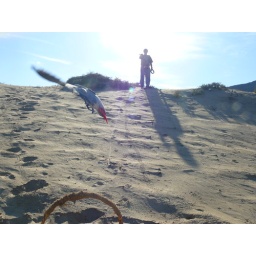
Riamfada flight up sand dune at Siefa Beach against stiff cross wind